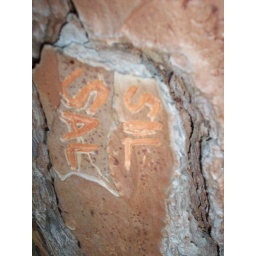
Sil &amp;amp; Sal on a tree in the greenery archway in Parc Guell behind Gaudi's house